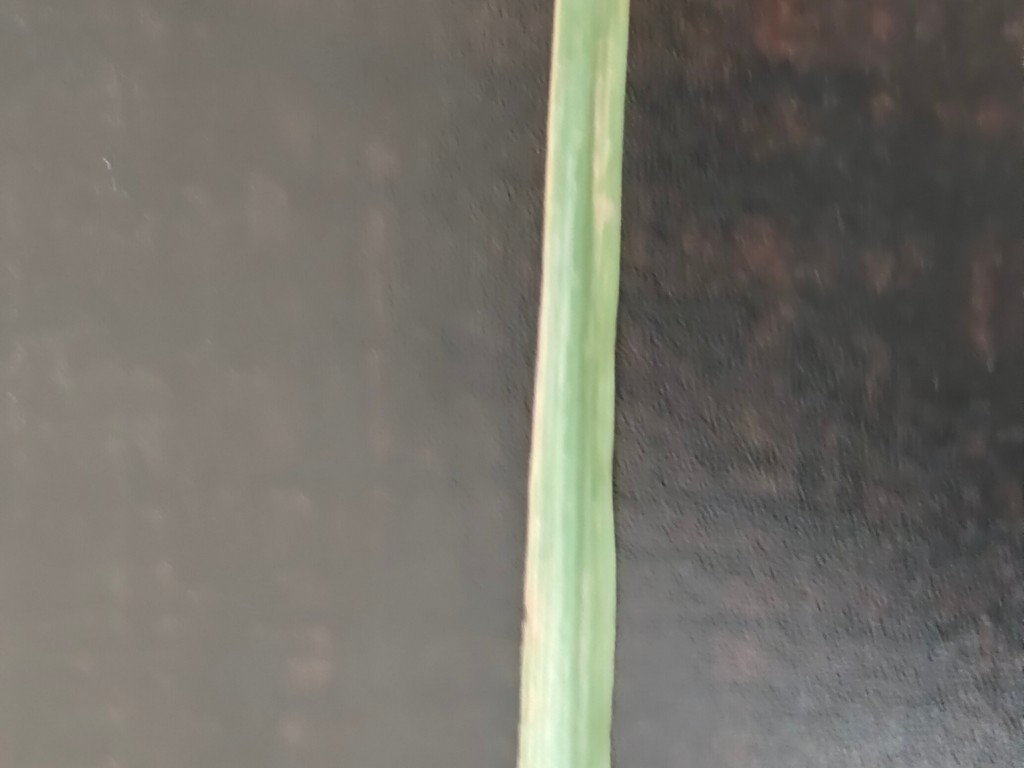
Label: Unhealthy